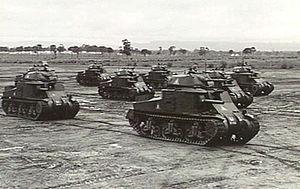
La 1ʳᵉ division blindée de l'armée australienne était une division blindée de l'armée de terre australienne pendant la Seconde Guerre mondiale. Mise sur pied le 1ᵉʳ juillet 1941, Elle est dissoute en 1943.